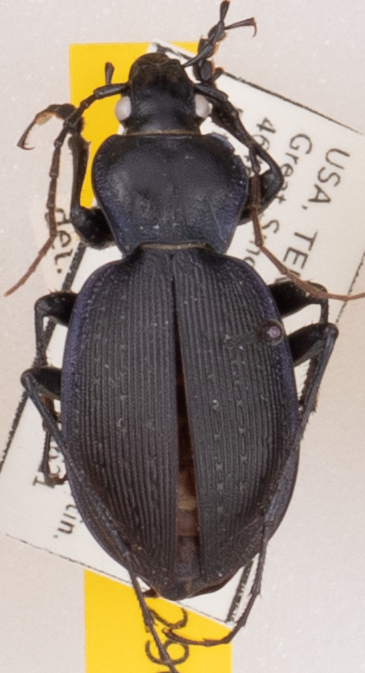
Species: Carabus goryi
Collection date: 2022-06-21
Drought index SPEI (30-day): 0.168
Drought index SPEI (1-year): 0.668
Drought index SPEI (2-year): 1.13